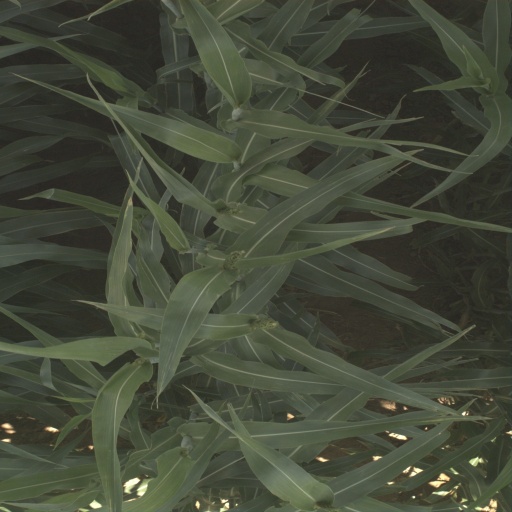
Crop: sorghum